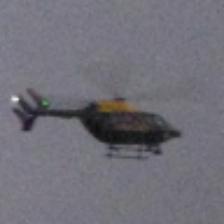
Label: NonHuman